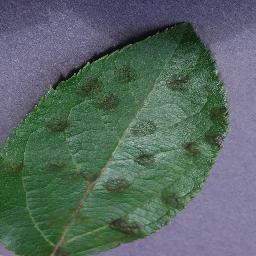
Label: Apple___Apple_scab